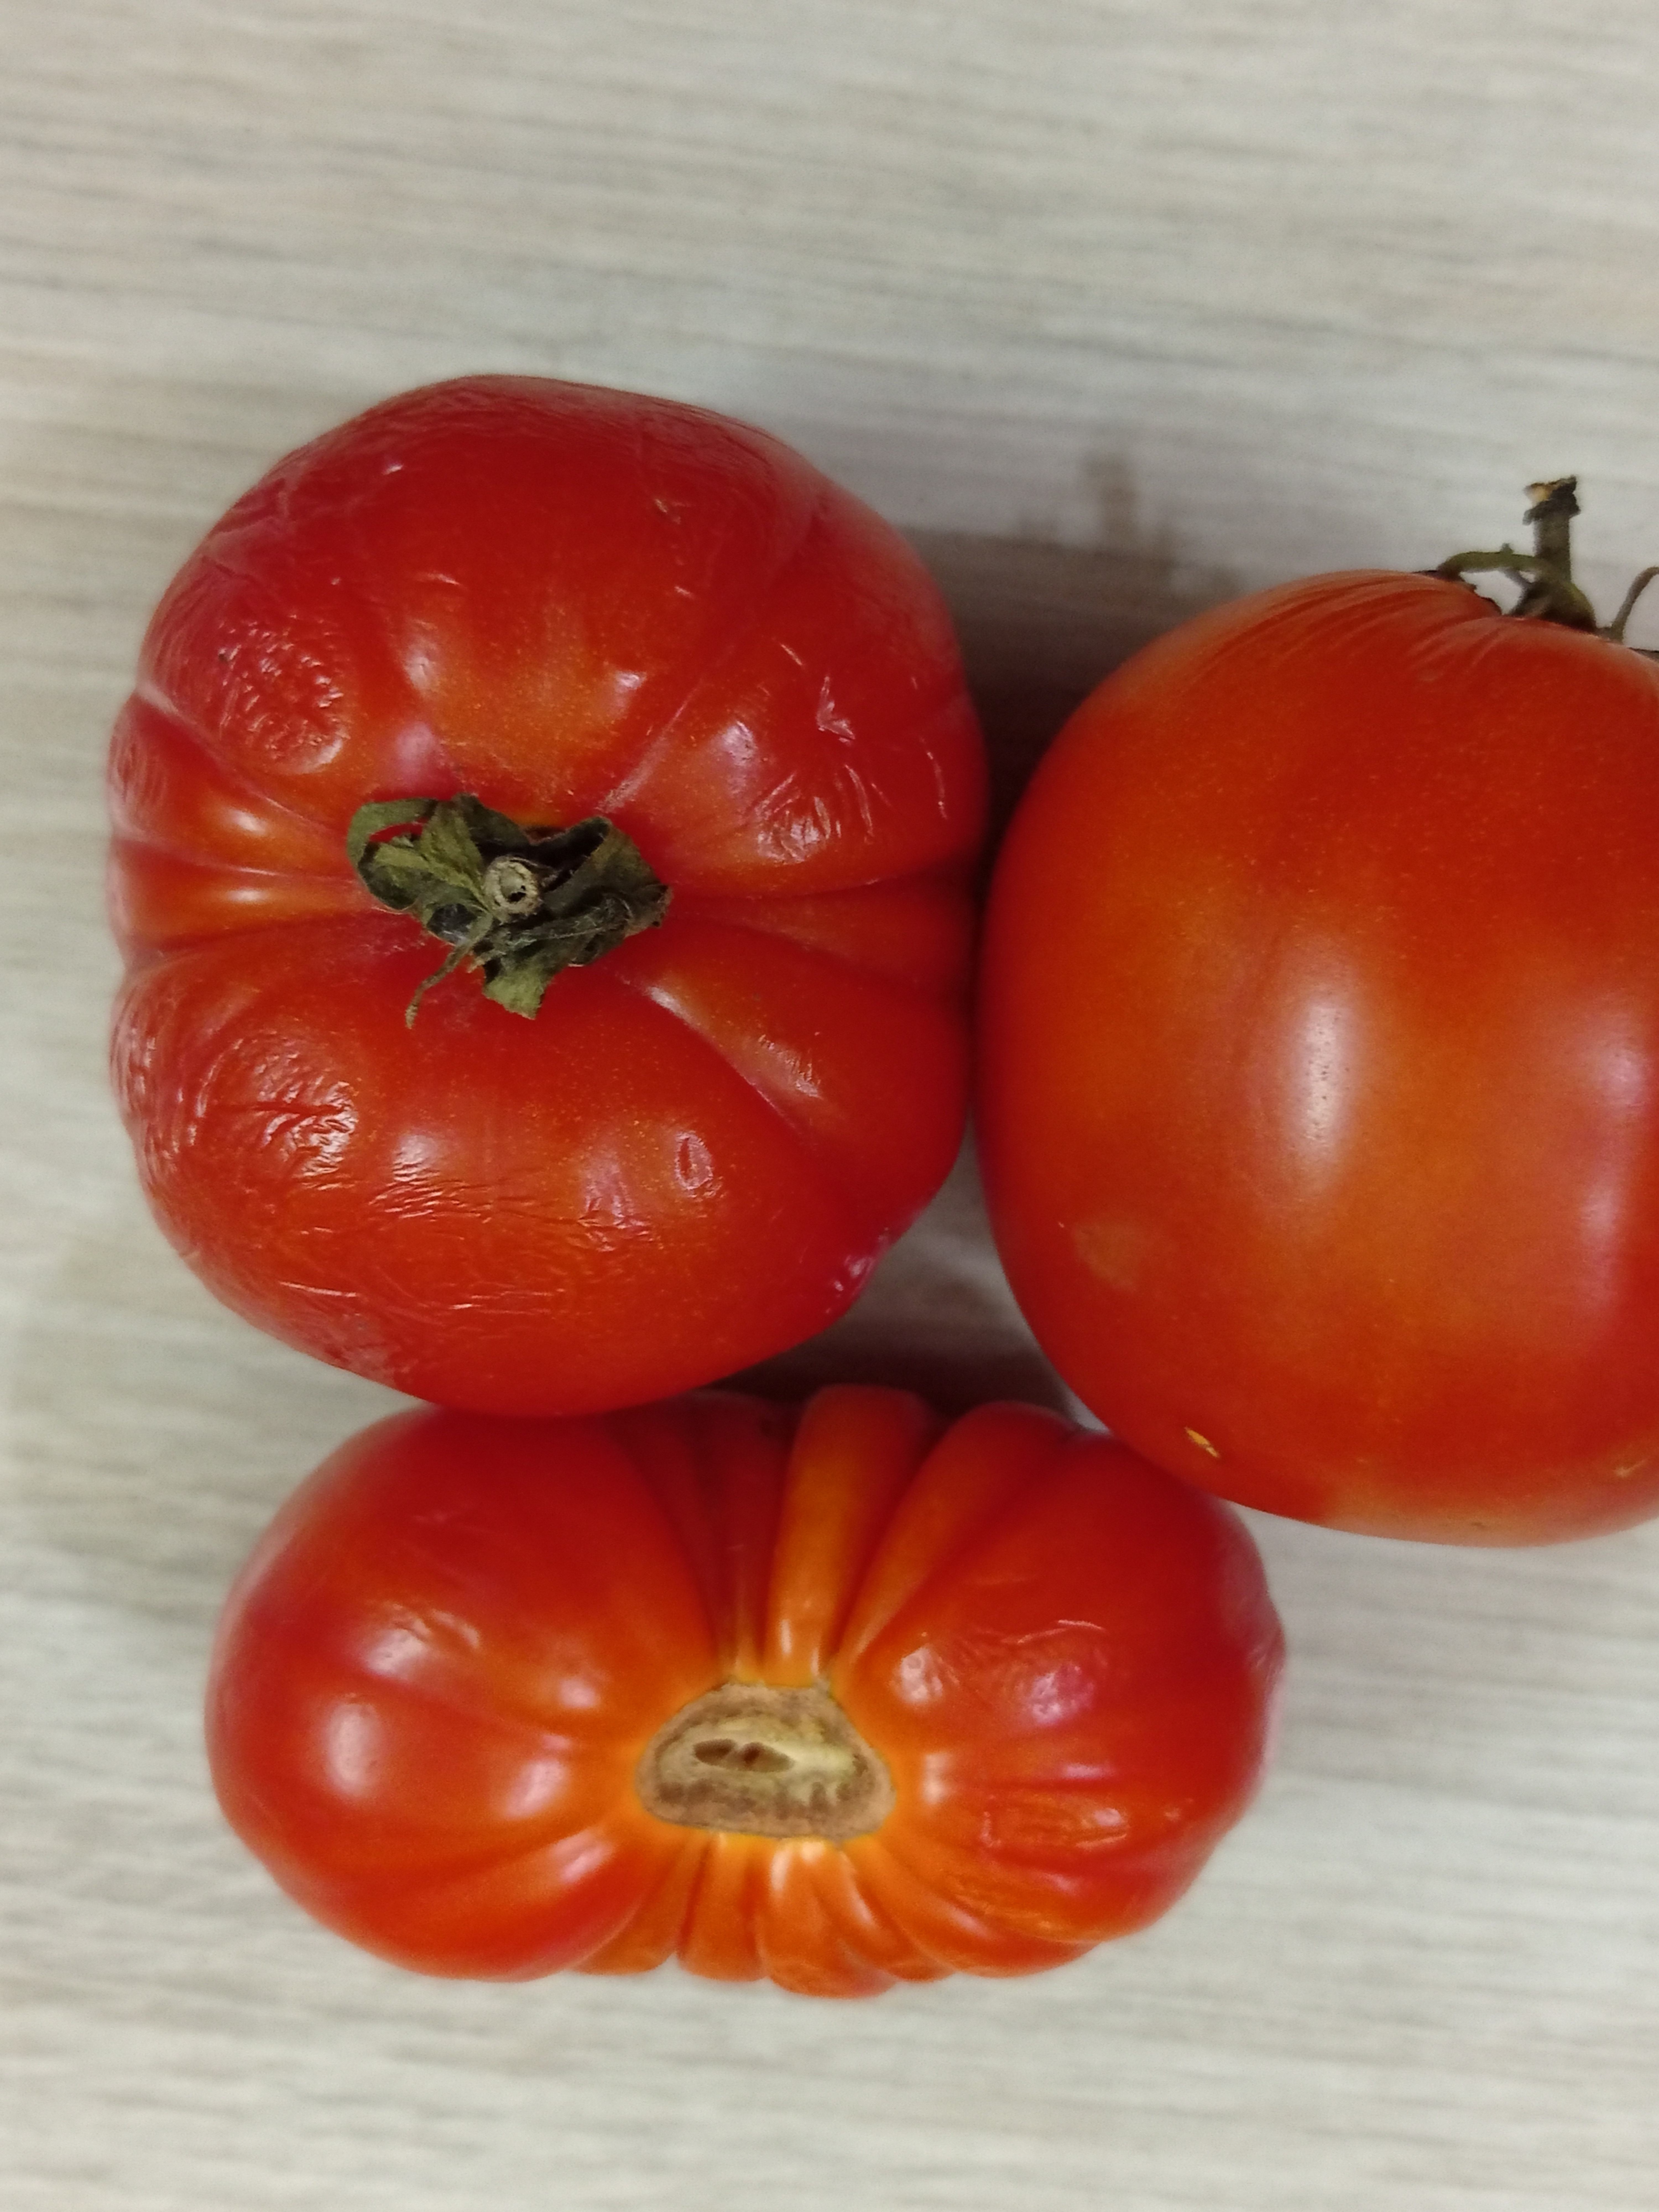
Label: Fresh